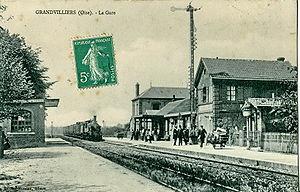
La gare de Grandvilliers est une gare ferroviaire française de la ligne d'Épinay - Villetaneuse au Tréport - Mers, située à 2 000 mètres du centre de la commune de Grandvilliers, dans le département de l'Oise, en région Hauts-de-France.